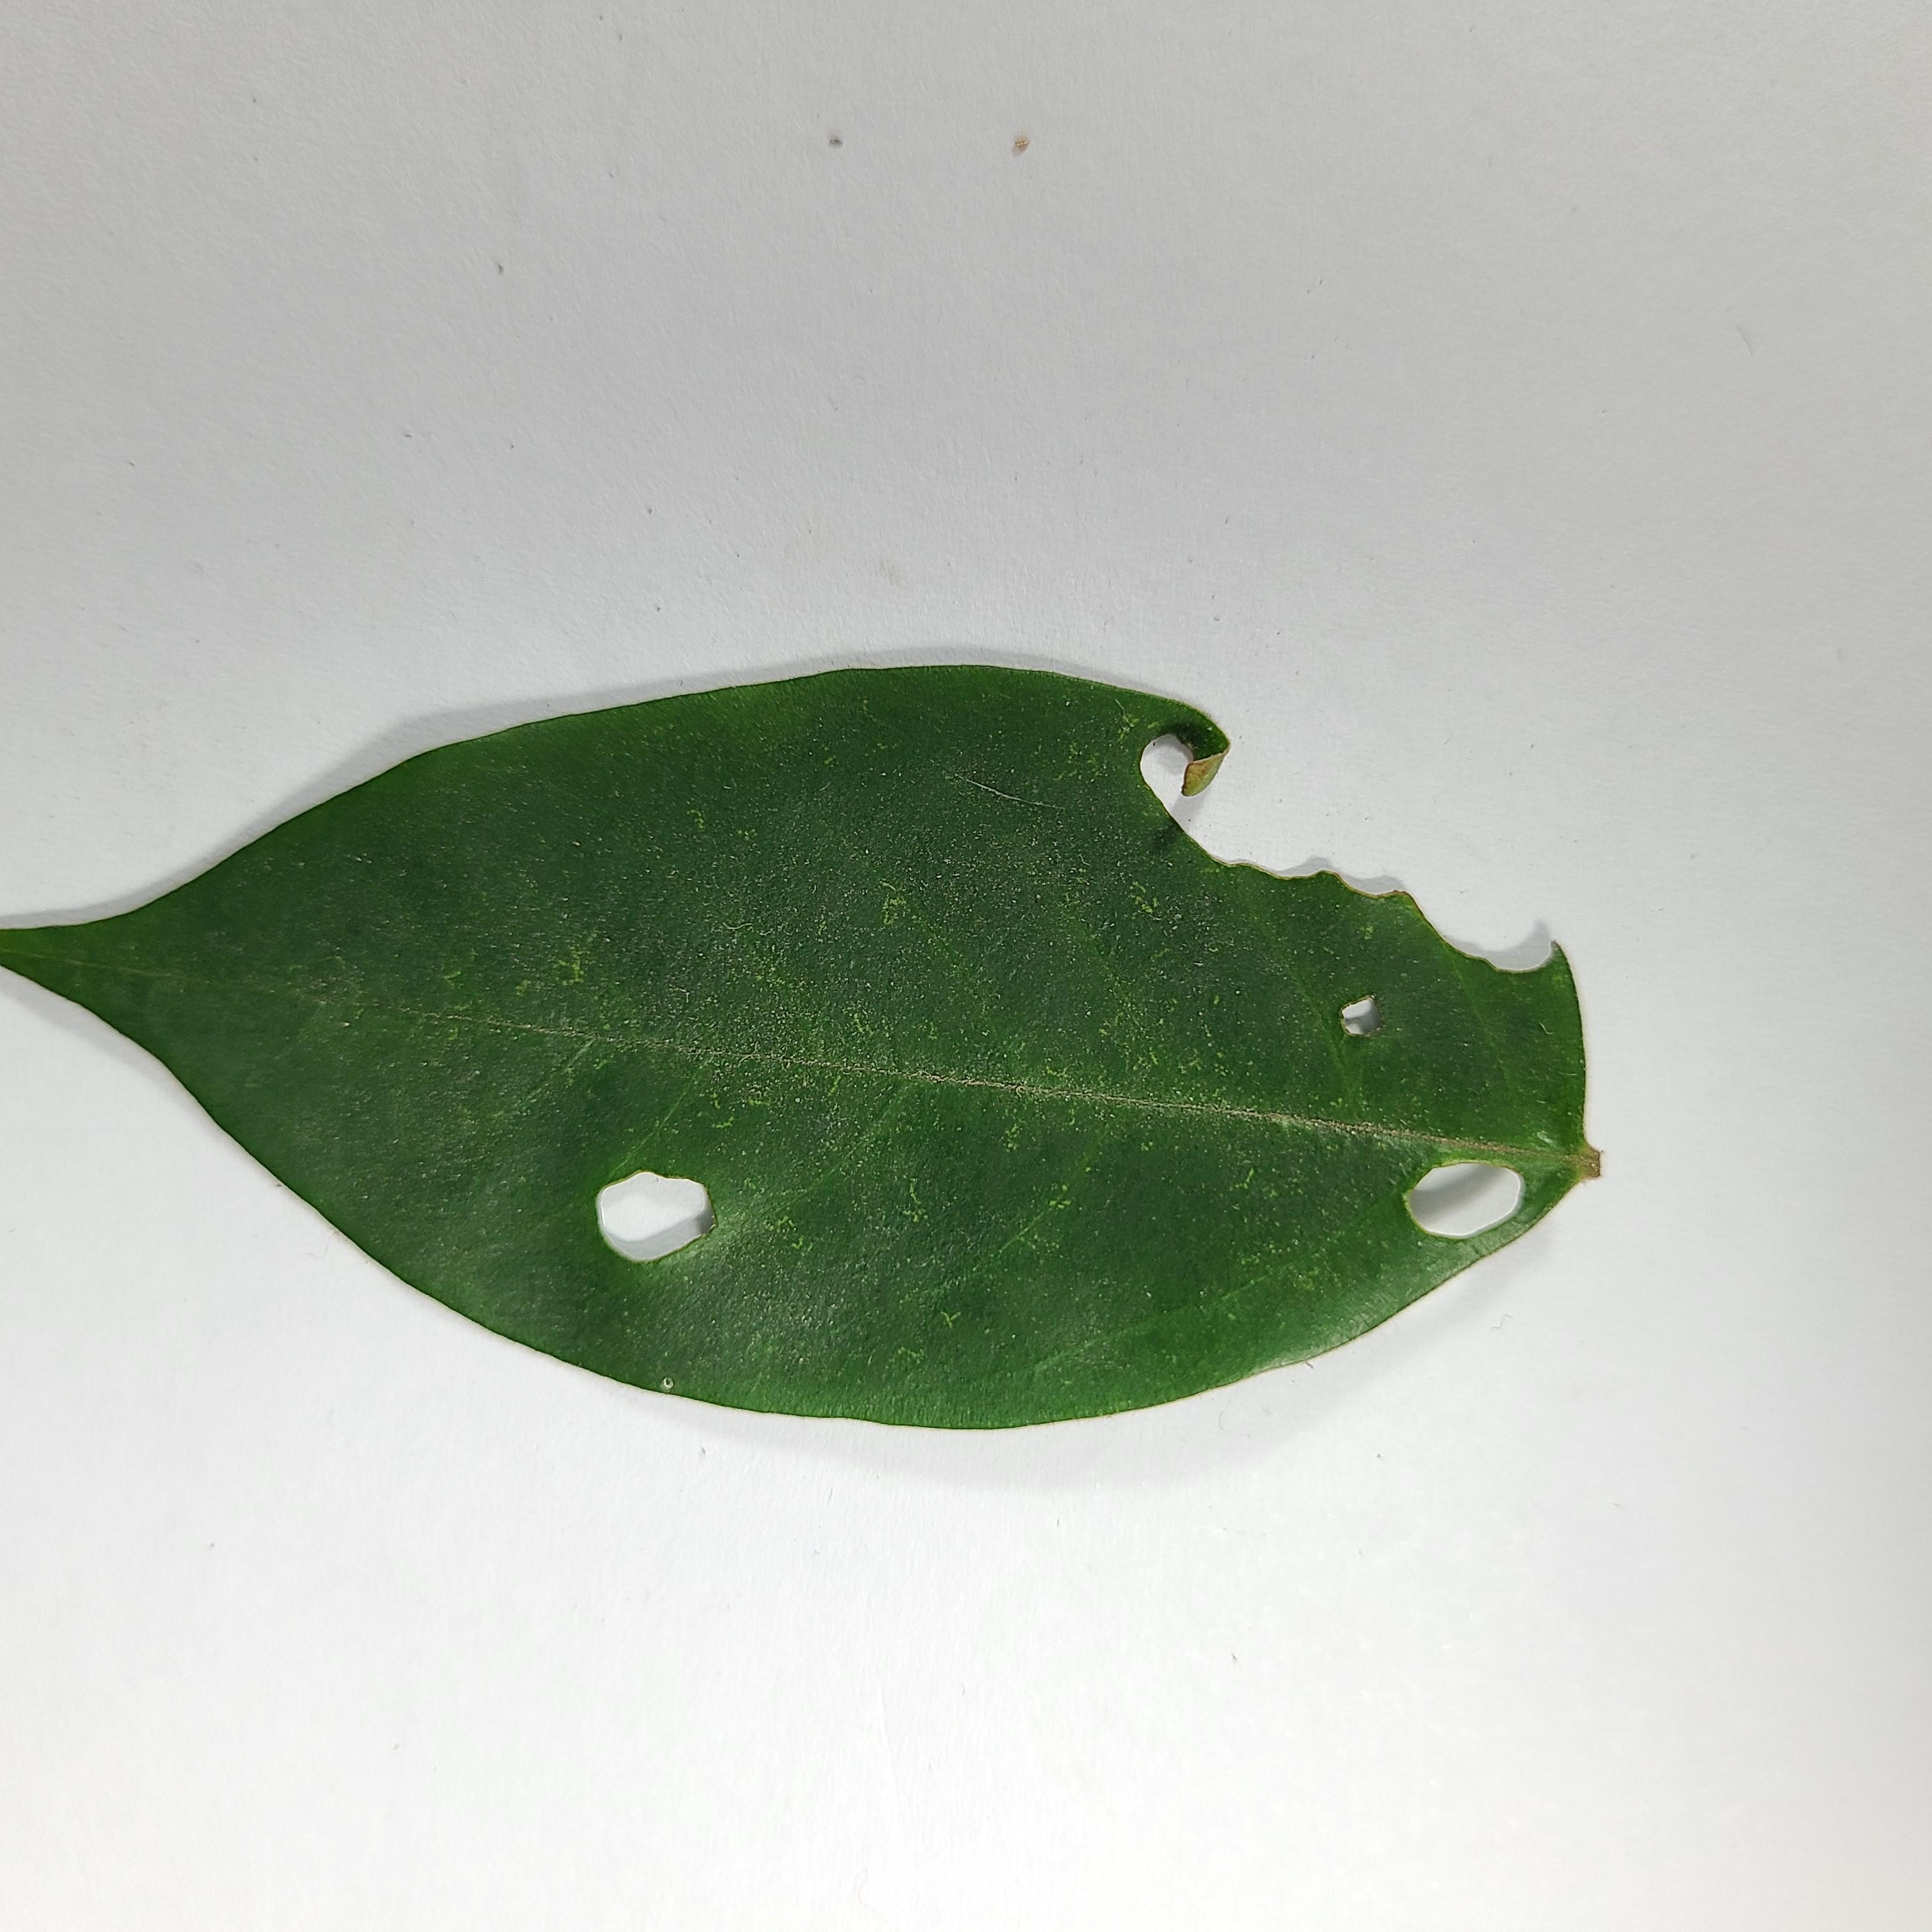
Label: Insect Hole leaves